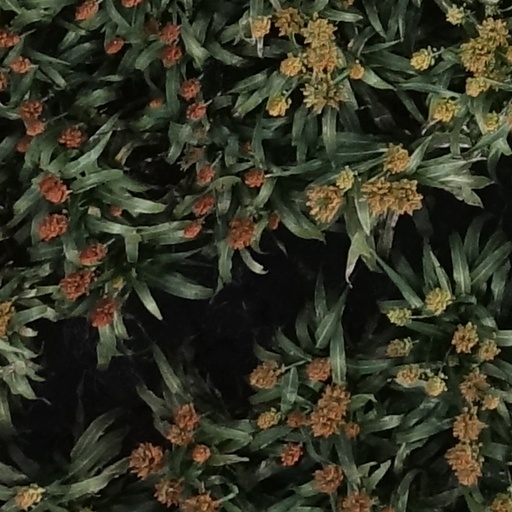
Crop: sorghum